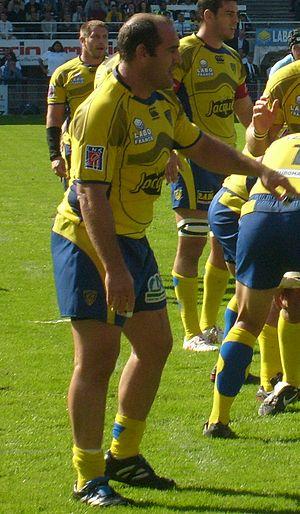
Mario Ledesma affronte l'Aviron Bayonnais dans les rangs de l'ASM Clermont Auvergne au stade Marcel Michelin de Clermont-Ferrand.
Mario Ezequiel Ledesma Arocena, plus connus sous le nom de Mario Ledesma est un joueur de rugby à XV international argentin né le 17 mai 1973 à Buenos Aires. Il évolue au poste de talonneur au sein du club de Buenos Aires, Curupayti puis rejoint la France. Il joue pour l'ASM Clermont Auvergne de 2005 à 2011 après avoir porté les couleurs du RC Narbonne et du Castres olympique.